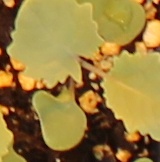
Label: Canola